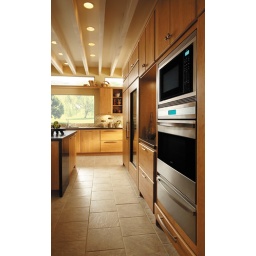
This kitchen cabinetry was created with the Monroe door style in Cherry finished in Harvest.